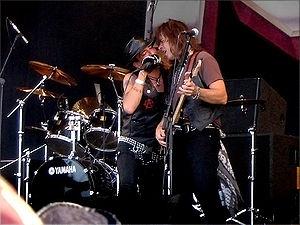
Ratt est un groupe de heavy metal américain, originaire d'Hollywood, en Californie. Formé en 1977 sous le nom de Mickey Ratt c'est en 1981 que le groupe adopte le nom de Ratt, il connait un succès commercial important durant les années 1980, leurs albums étant certifiés disques d'or, disques de platine, et multi-disques de platine par la Recording Industry Association of America. Le groupe est notamment connu pour son titre hit Round and Round et Nobody Rides for Free figurant dans la bande originale du film Point Break avec Keanu Reeves et Patrick Swayze. Avec Mötley Crüe, Ratt est reconnu dans la scène glam metal de Los Angeles, aussi appelée « hair metal » ou « pop metal ».